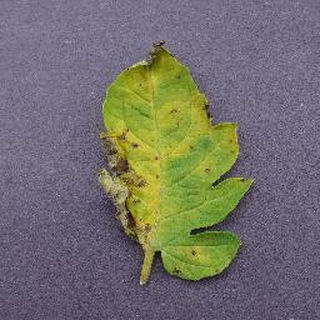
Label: tomato_septoria_leaf_spot